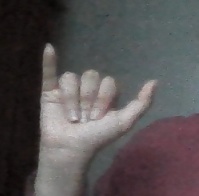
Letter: ya